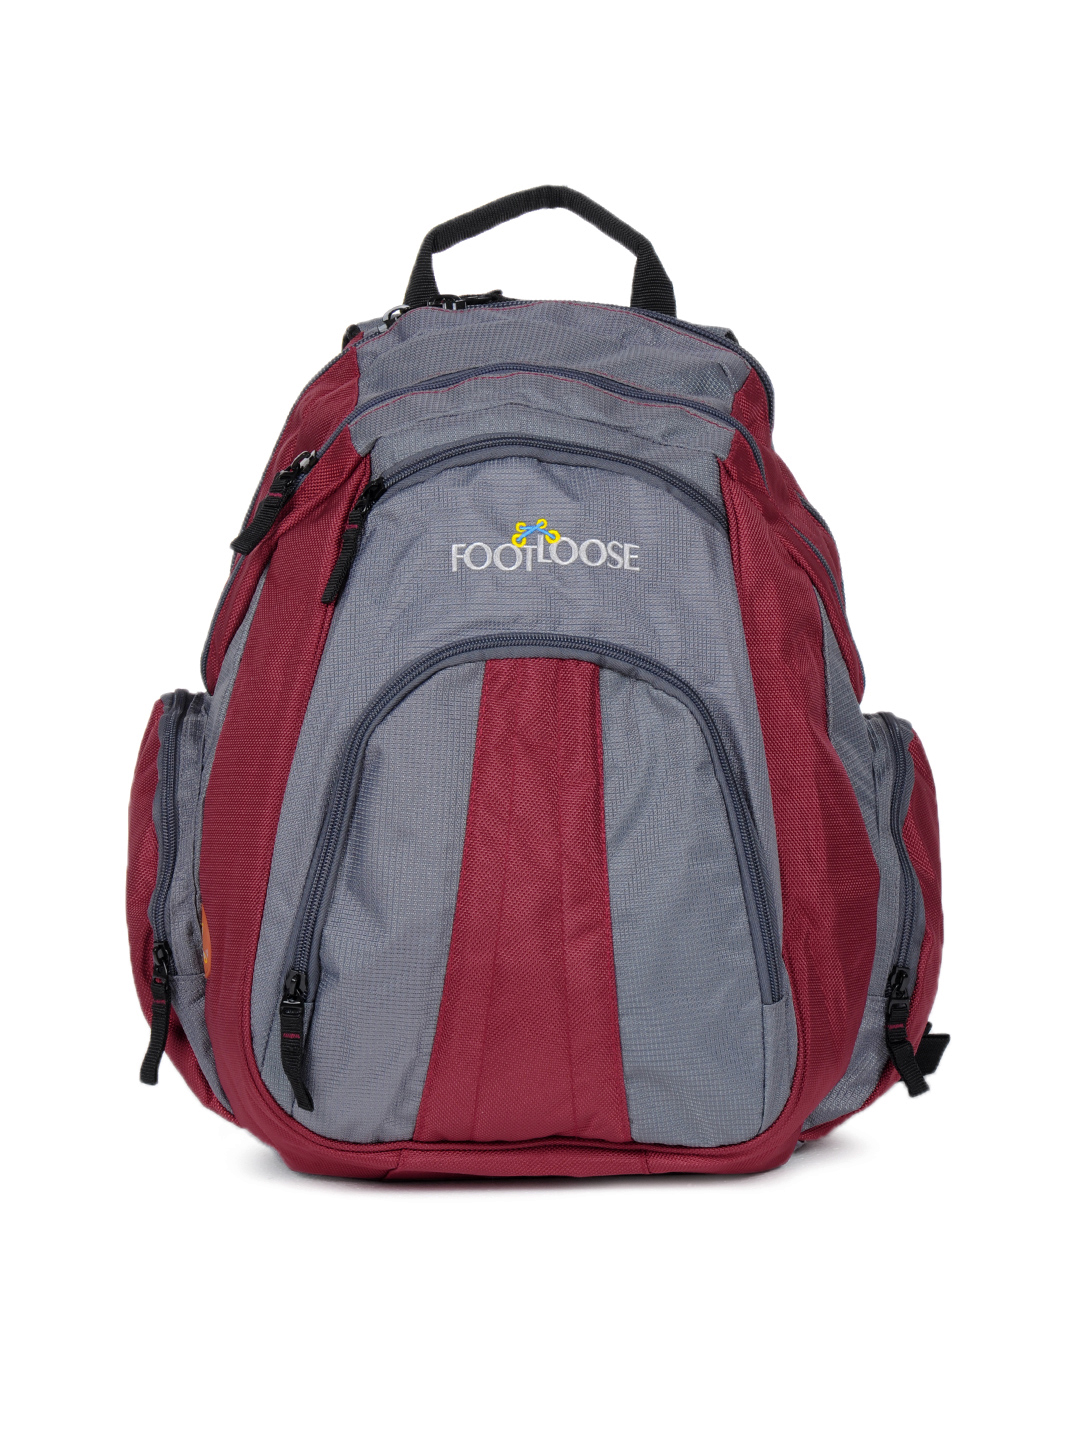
Footloose Unisex Grey Backpack
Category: Accessories / Bags / Backpacks
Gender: Unisex
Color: Grey
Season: Fall 2011
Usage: Casual